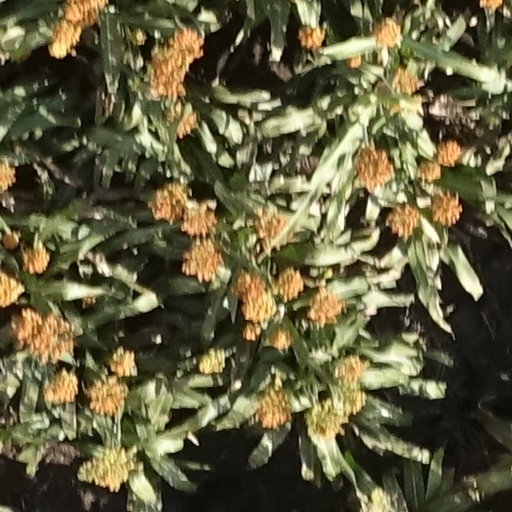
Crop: sorghum